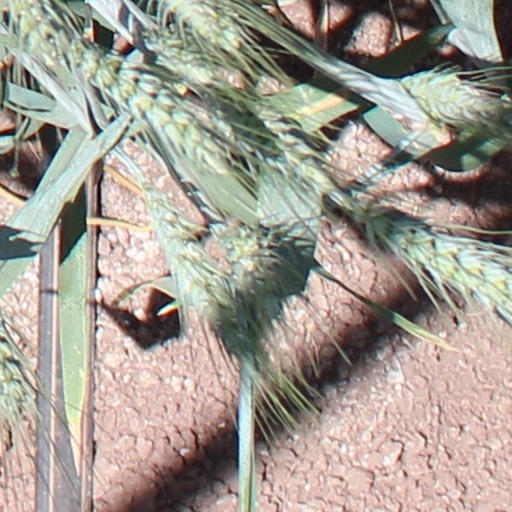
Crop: wheat